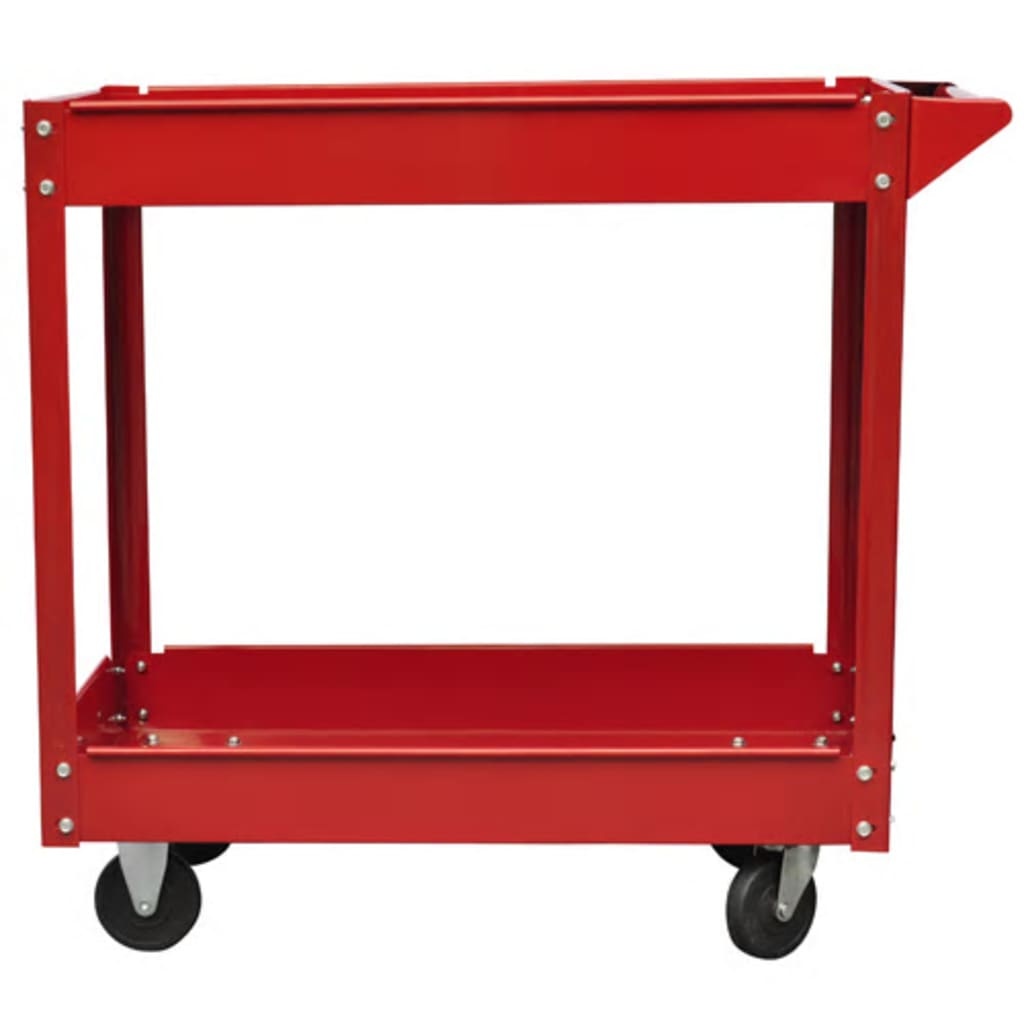
Carrito de herramientas de taller rojo 100 kg v3017
Carrito de herramientas de taller rojo 100 kg V3017 Este carrito de herramientas de taller tiene una construcción robusta con 3 estantes que pueden transportar una carga máxima de 100 kg. Este carro de taller se puede utilizar para el almacenamiento fácil y seguro y para el transporte de tus herramientas en el garaje y el taller. Tiene una construcción de acero lacado. Las 4 ruedas pueden girar. Además, tiene un asa práctica para empujar el carro. Capacidad de carga (máxima): 100 kg Dimensiones de neumático: Ø 9,5 cm Espacio de carga dimensional: 765 x 410 mm Dimensiones: 840 x 410 x 780 mm Número de estantes: 2
Brand: vidaXL
Category: Hardware > Hardware Accessories > Tool Storage & Organization > Tool Cabinets & Chests > Rolling Cabinets & Chests